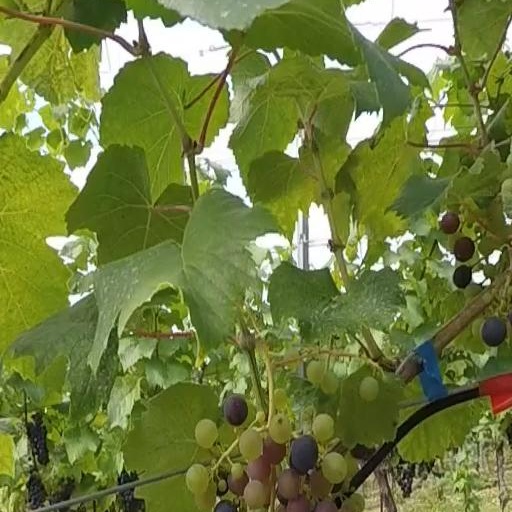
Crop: grape